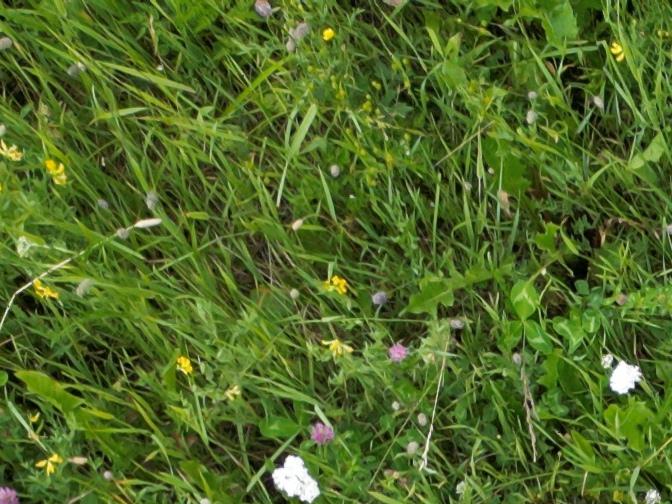
Flowers visible:  daisy flowers